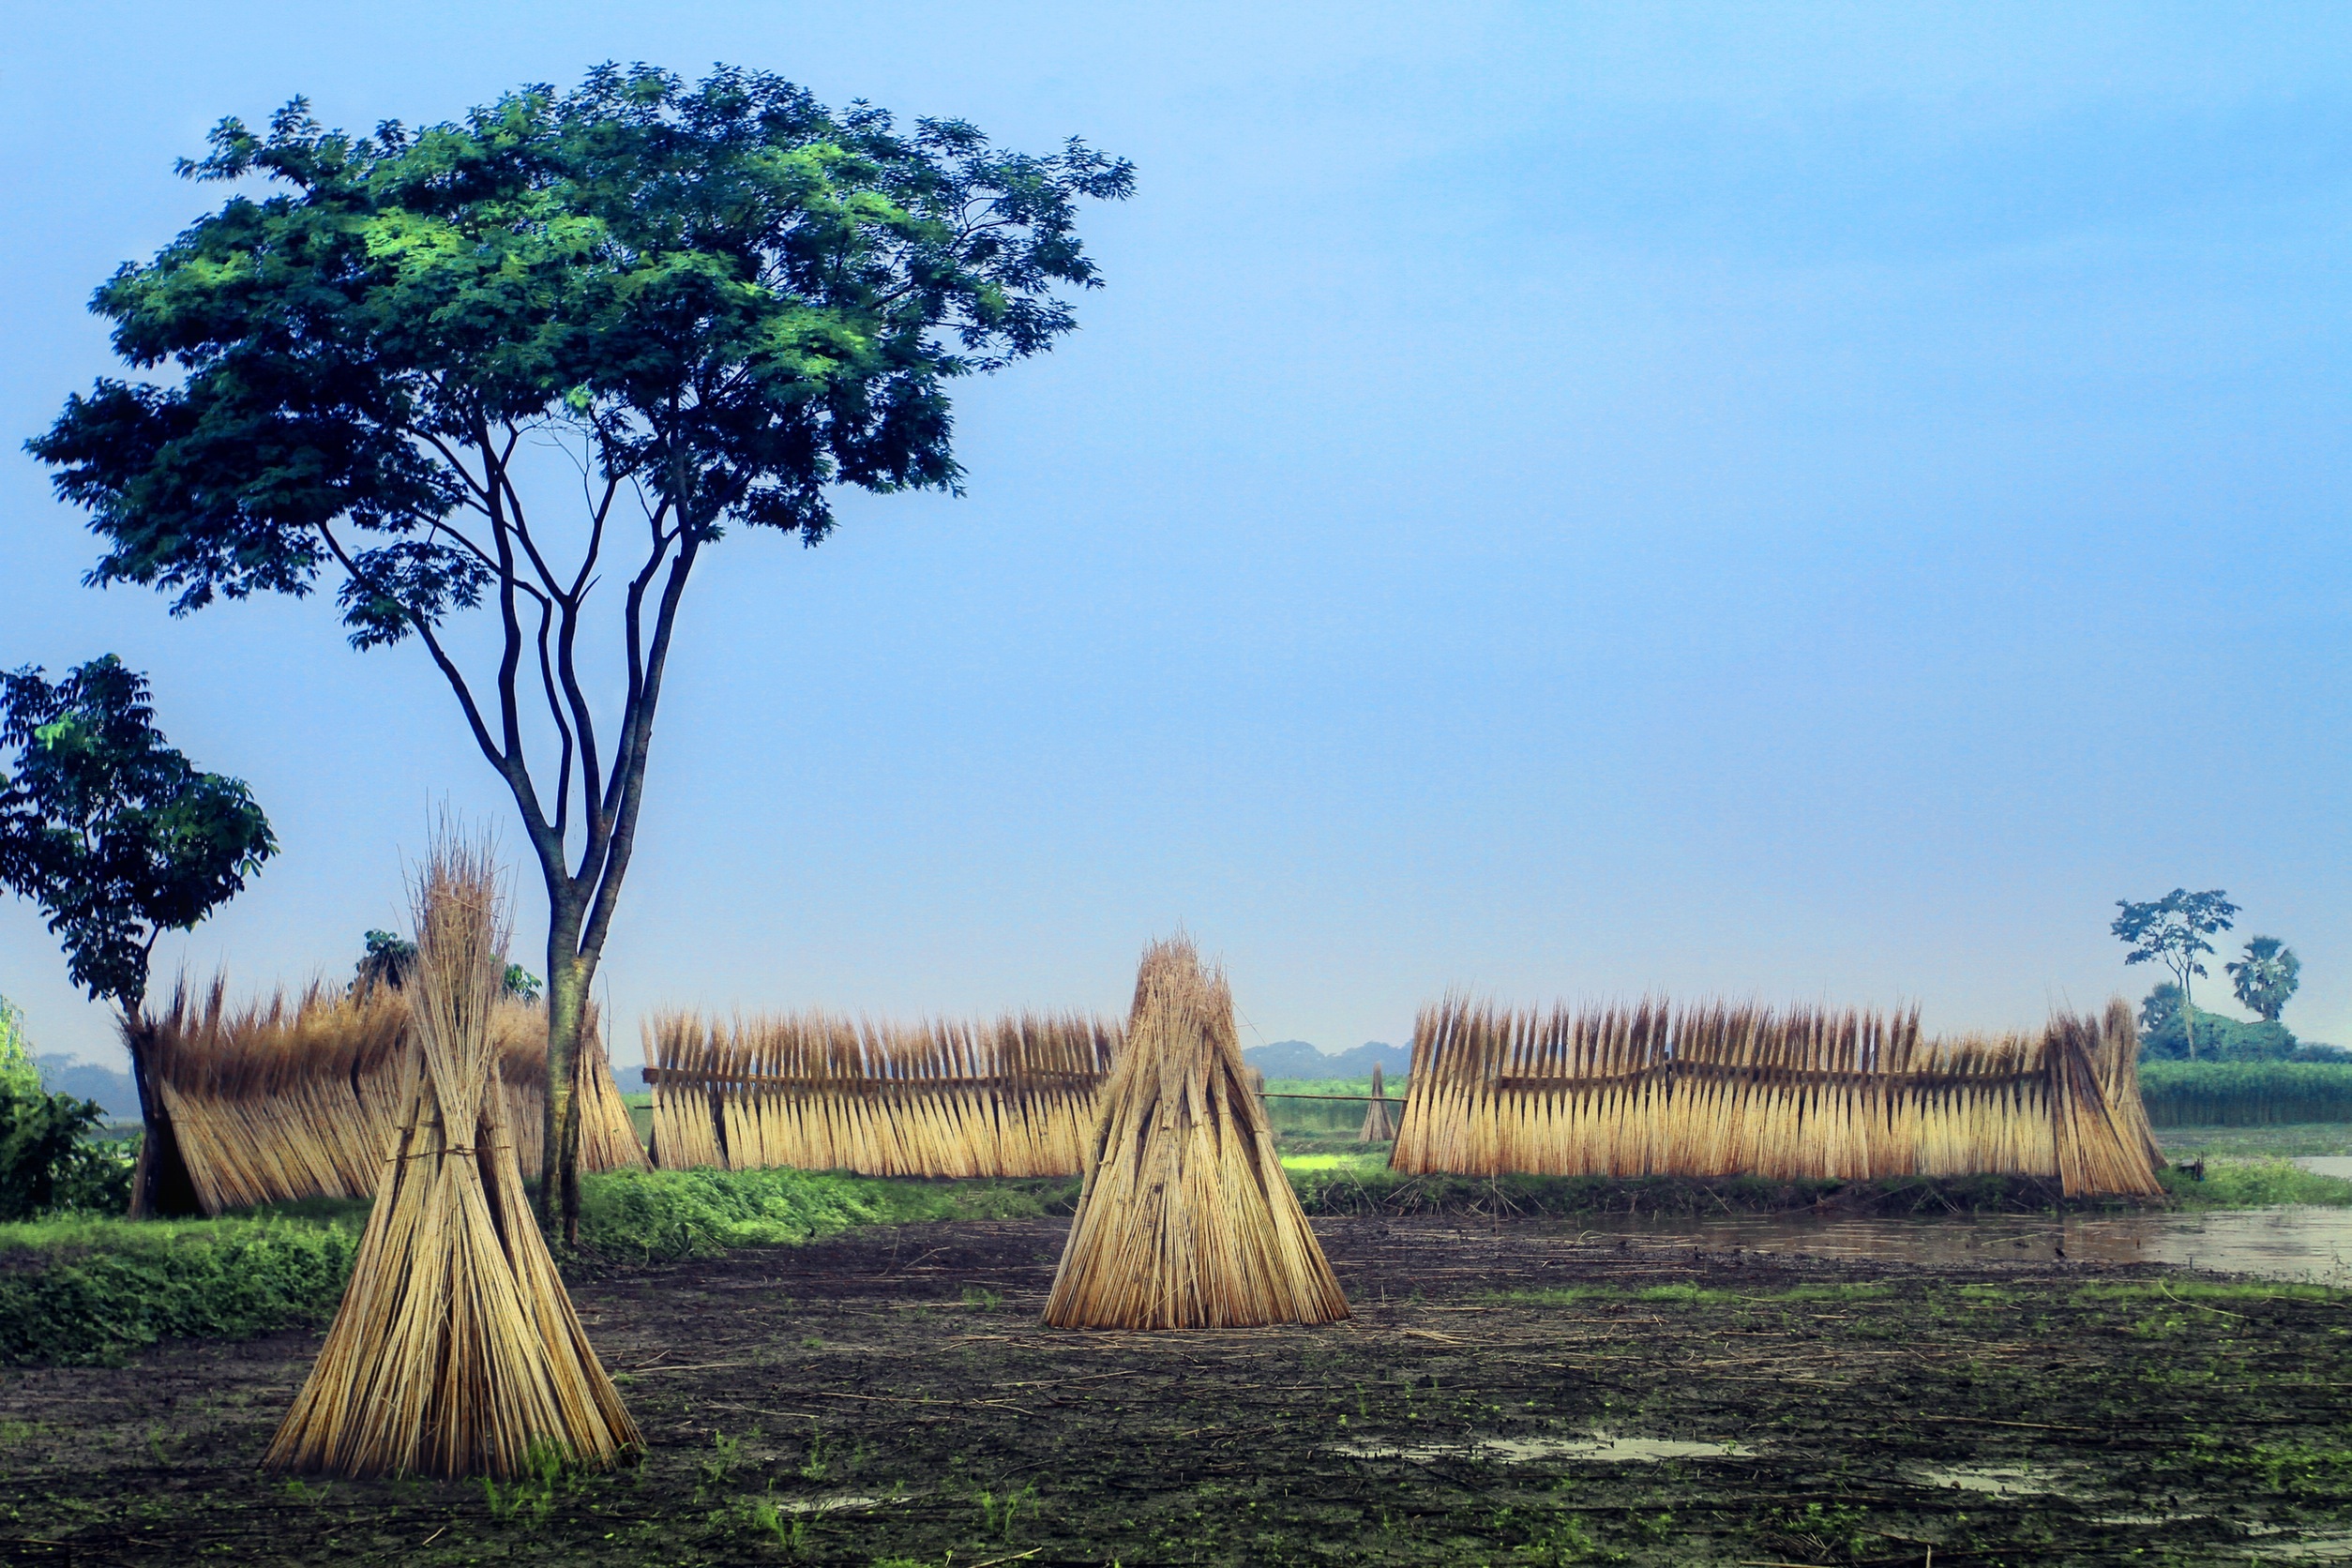
landscape, tree, nature, grass, outdoor, horizon, plant, sky, field, farm, meadow, prairie, countryside, flower, country, summer, environment, rural, spring, green, blue, agriculture, season, savanna, plain, farmland, trees, ecosystem, rural area, biome, woody plant, arecales